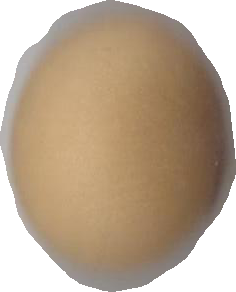
Variety: Dega